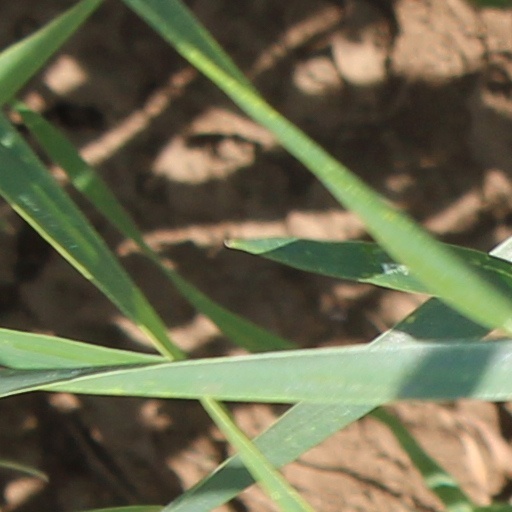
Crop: wheat